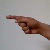
The image shows a hand gesture representing the letter 'G' in Indian Sign Language.